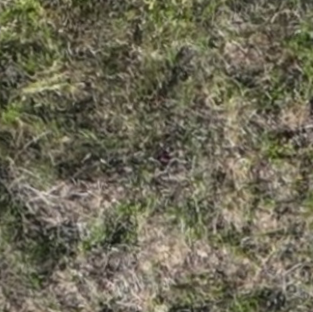
Month: july
Dye color: red
Dye concentration: low